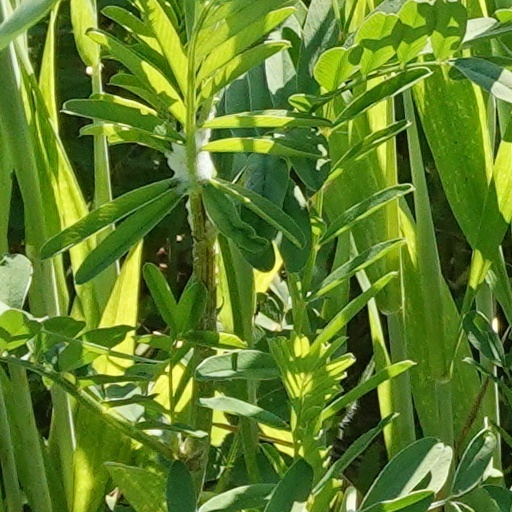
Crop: wheat